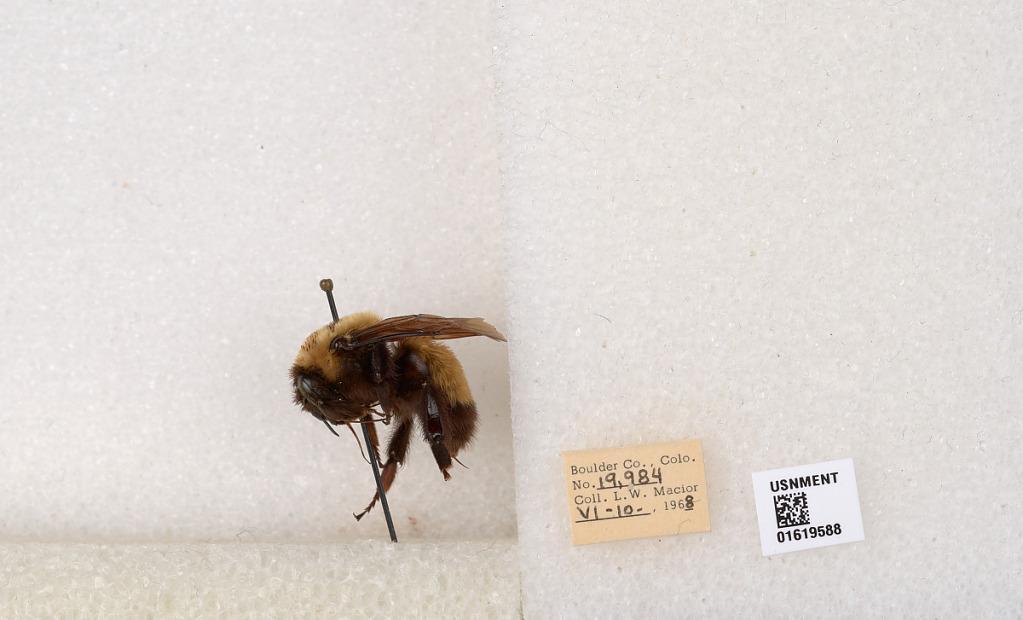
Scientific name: Bombus (Bombus) nevadensis Cresson